Engineering Hall, University of Illinois Urbana-Champaign

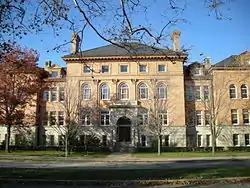
Front of Engineering Hall

Engineering Hall is an administrative building at the University of Illinois at Urbana–Champaign. It is located in the south end of the Bardeen Quadrangle on Green Street in Urbana, Illinois, facing the Illini Union. Engineering Hall serves all disciplines within the UIUC College of Engineering and is well known for representing the school's colors with its orange bricks and blue roof. In addition to many offices and conference rooms, Engineering Hall also includes two computer labs and four lecture halls. Engineering Hall also houses many engineering-based student organizations in its offices.